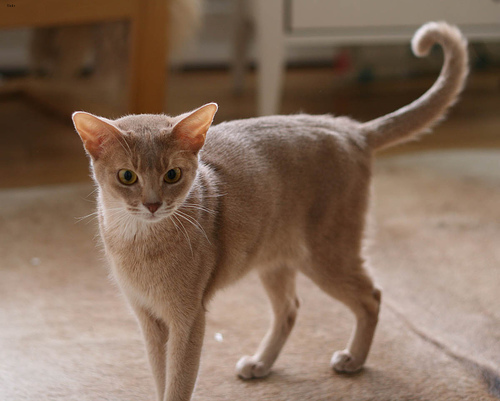
Animal: cat
Breed: abyssinian